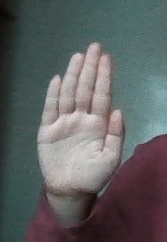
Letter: seen